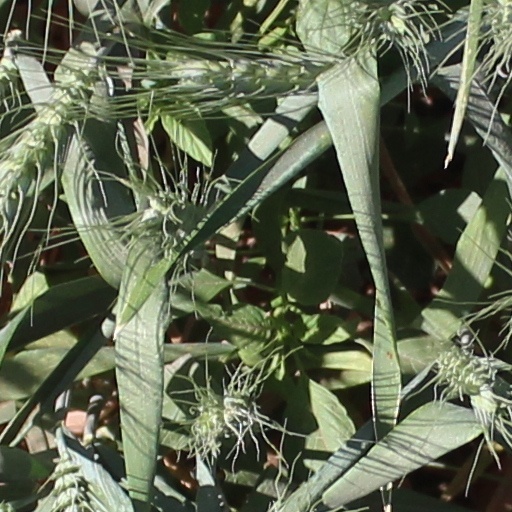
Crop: wheat